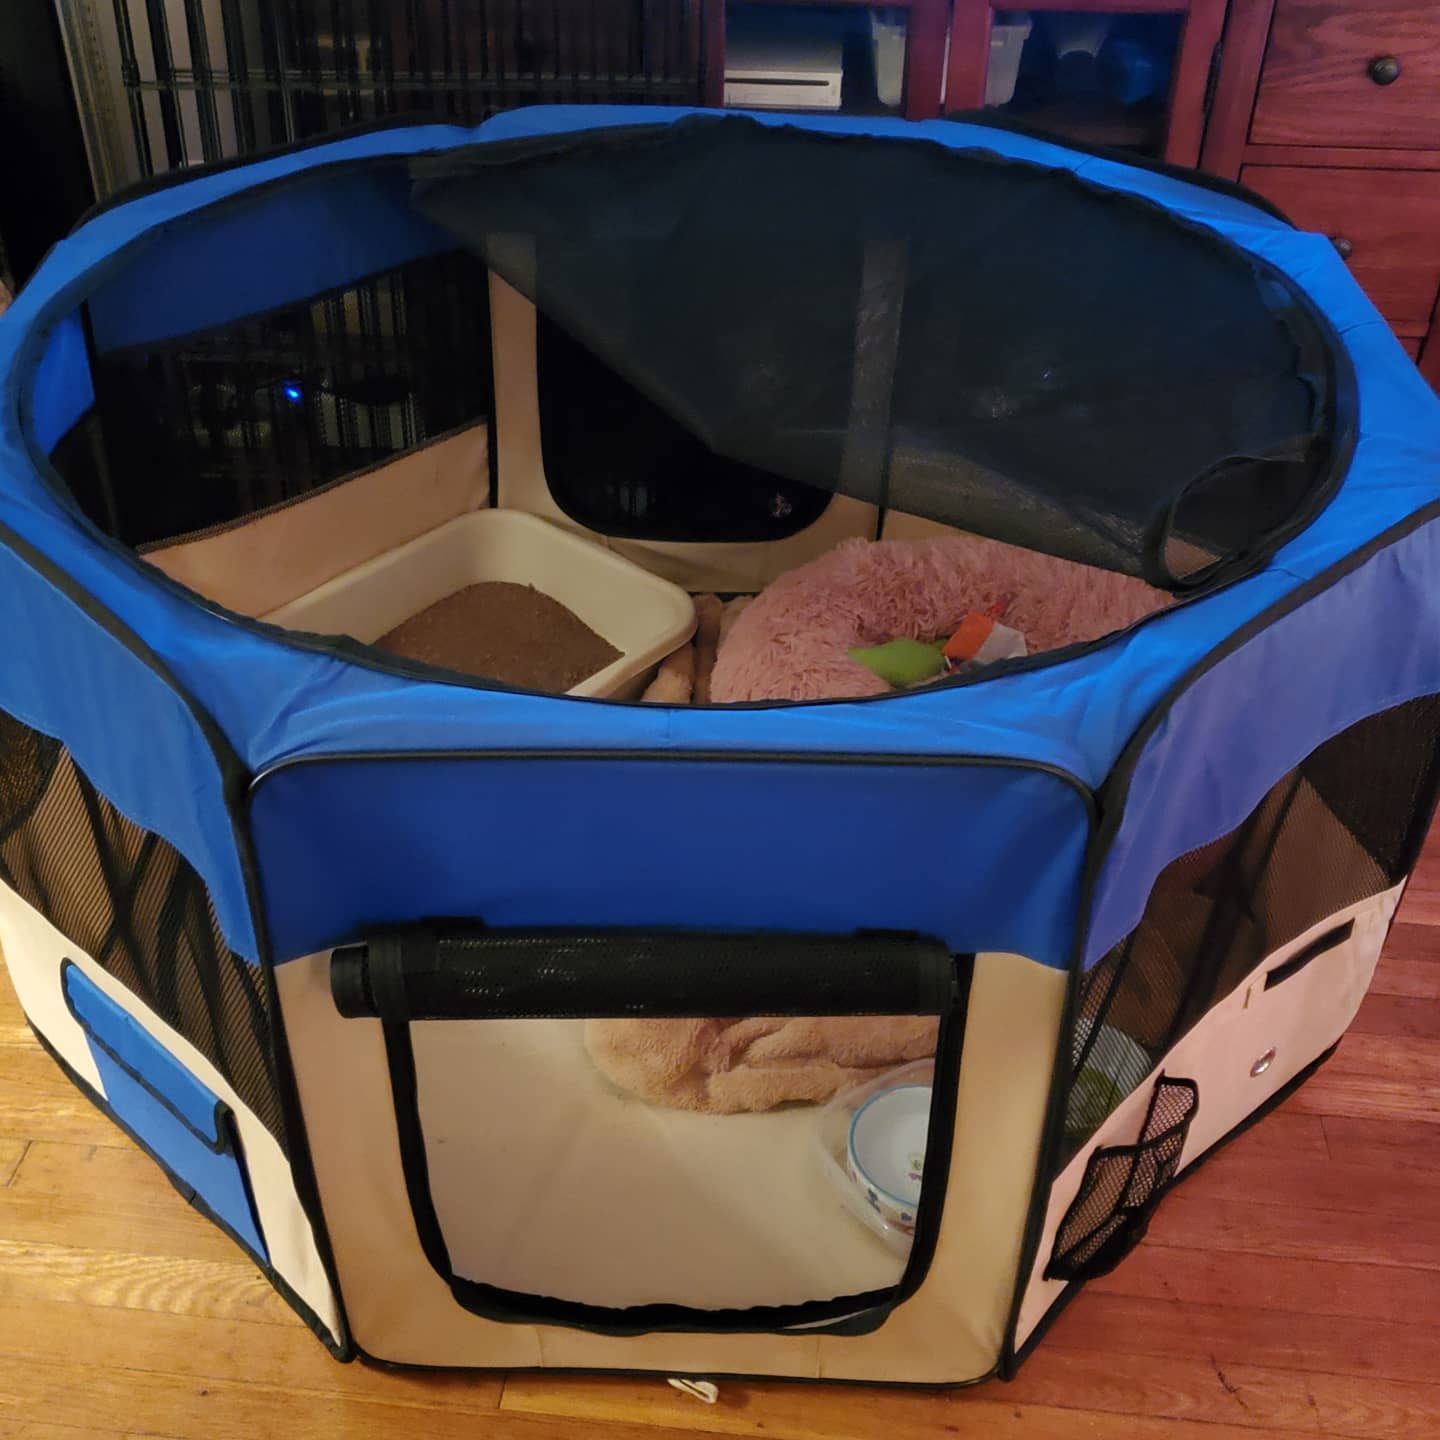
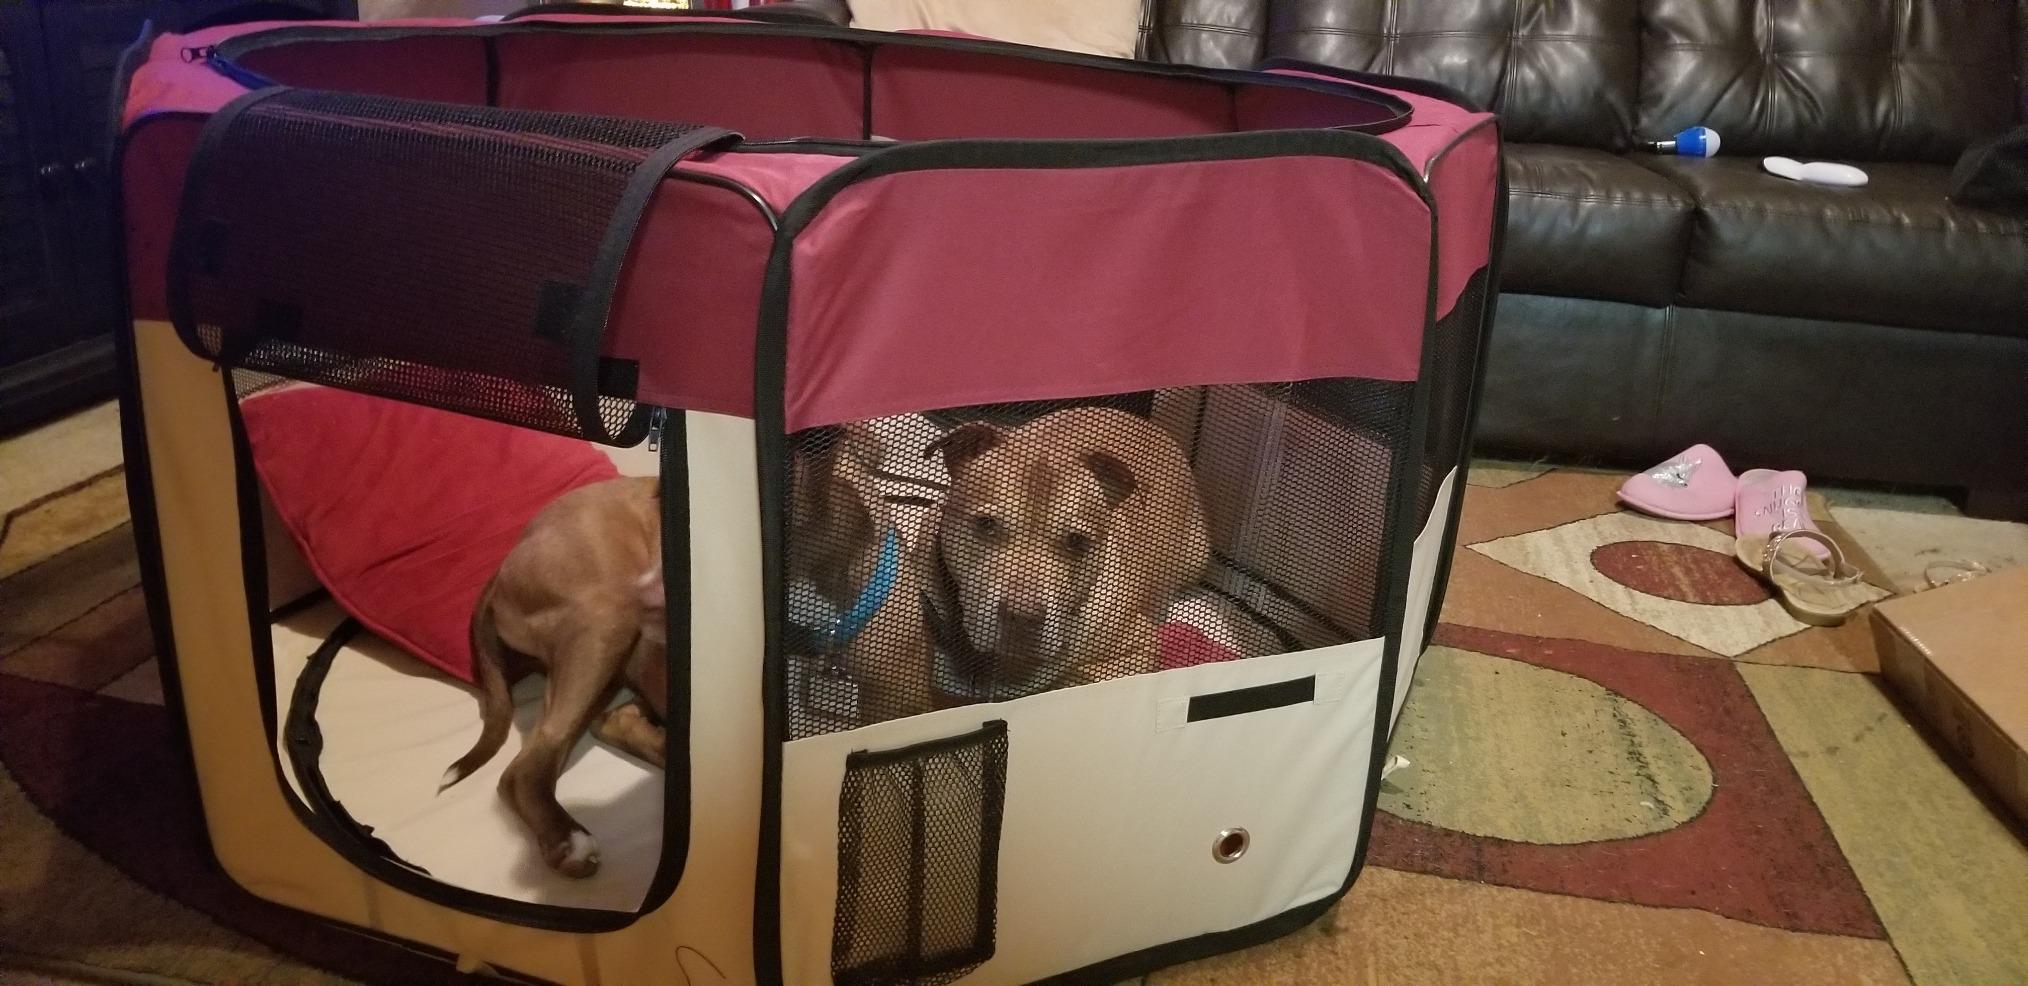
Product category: items_kennel
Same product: no